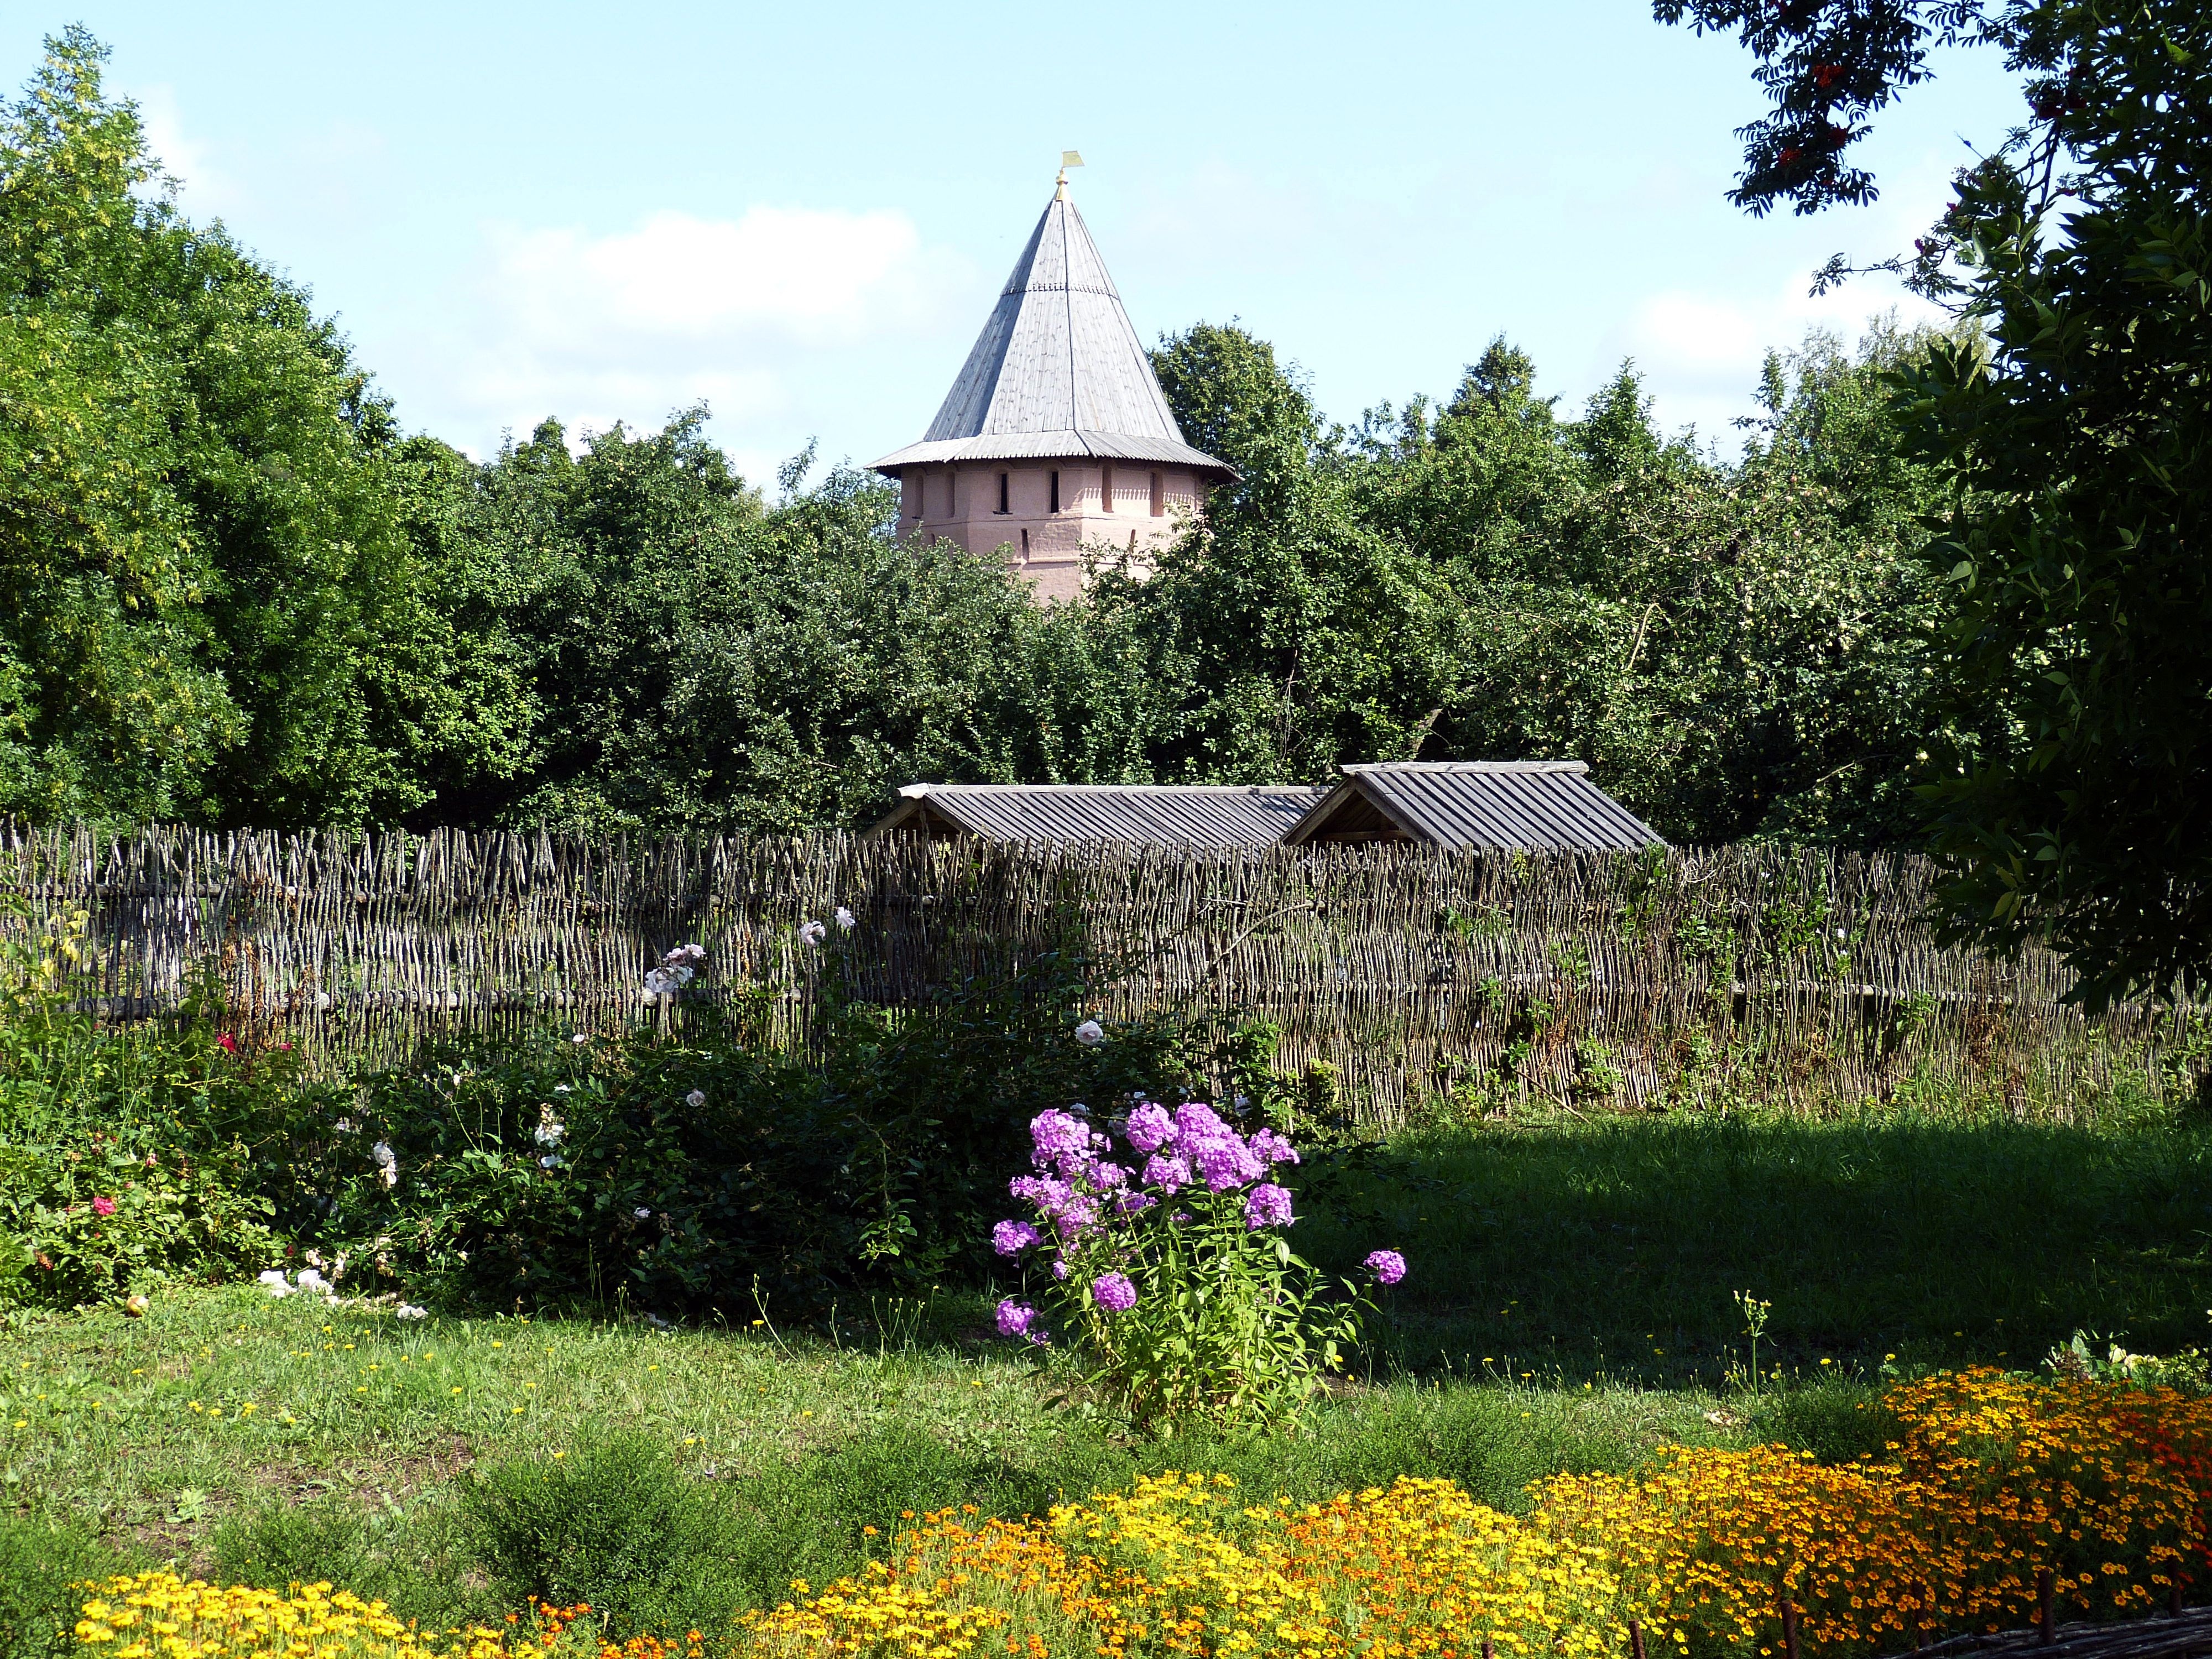
fence, lawn, meadow, flower, tower, cottage, backyard, botany, garden, flora, shrub, monastery, botanical garden, estate, russia, woodland, yard, historically, rural area, russian orthodox church, suzdal, golden ring